Carl Long

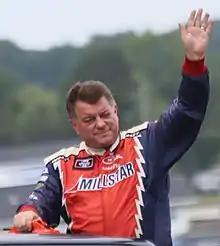
Long at Road America in 2018

James Carlyle Long (born September 20, 1967) is an American former professional stock car racing driver, mechanic, and team owner. He last competed part-time in the NASCAR Xfinity Series, driving the No. 66 Toyota Supra for MBM Motorsports. In the past, he served as a mechanic for Mansion Motorsports, Spears Motorsports, and Travis Carter Motorsports. He was a crew chief at Front Row Motorsports for Eric McClure and Competition director at Rick Ware Racing.